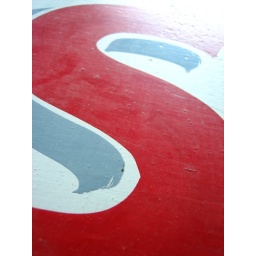
Hand-painted sign from an old shoe store in Windsor, Missouri USA.